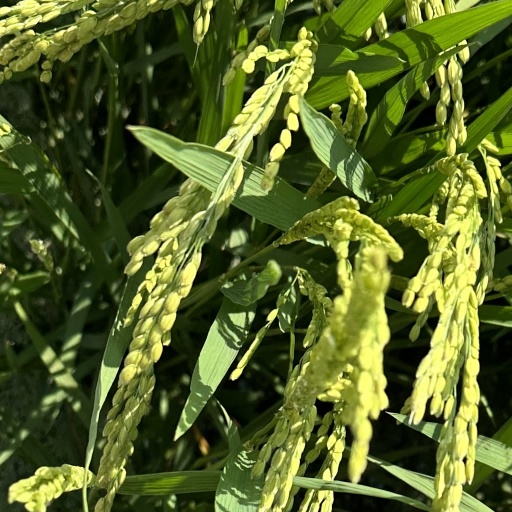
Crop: rice